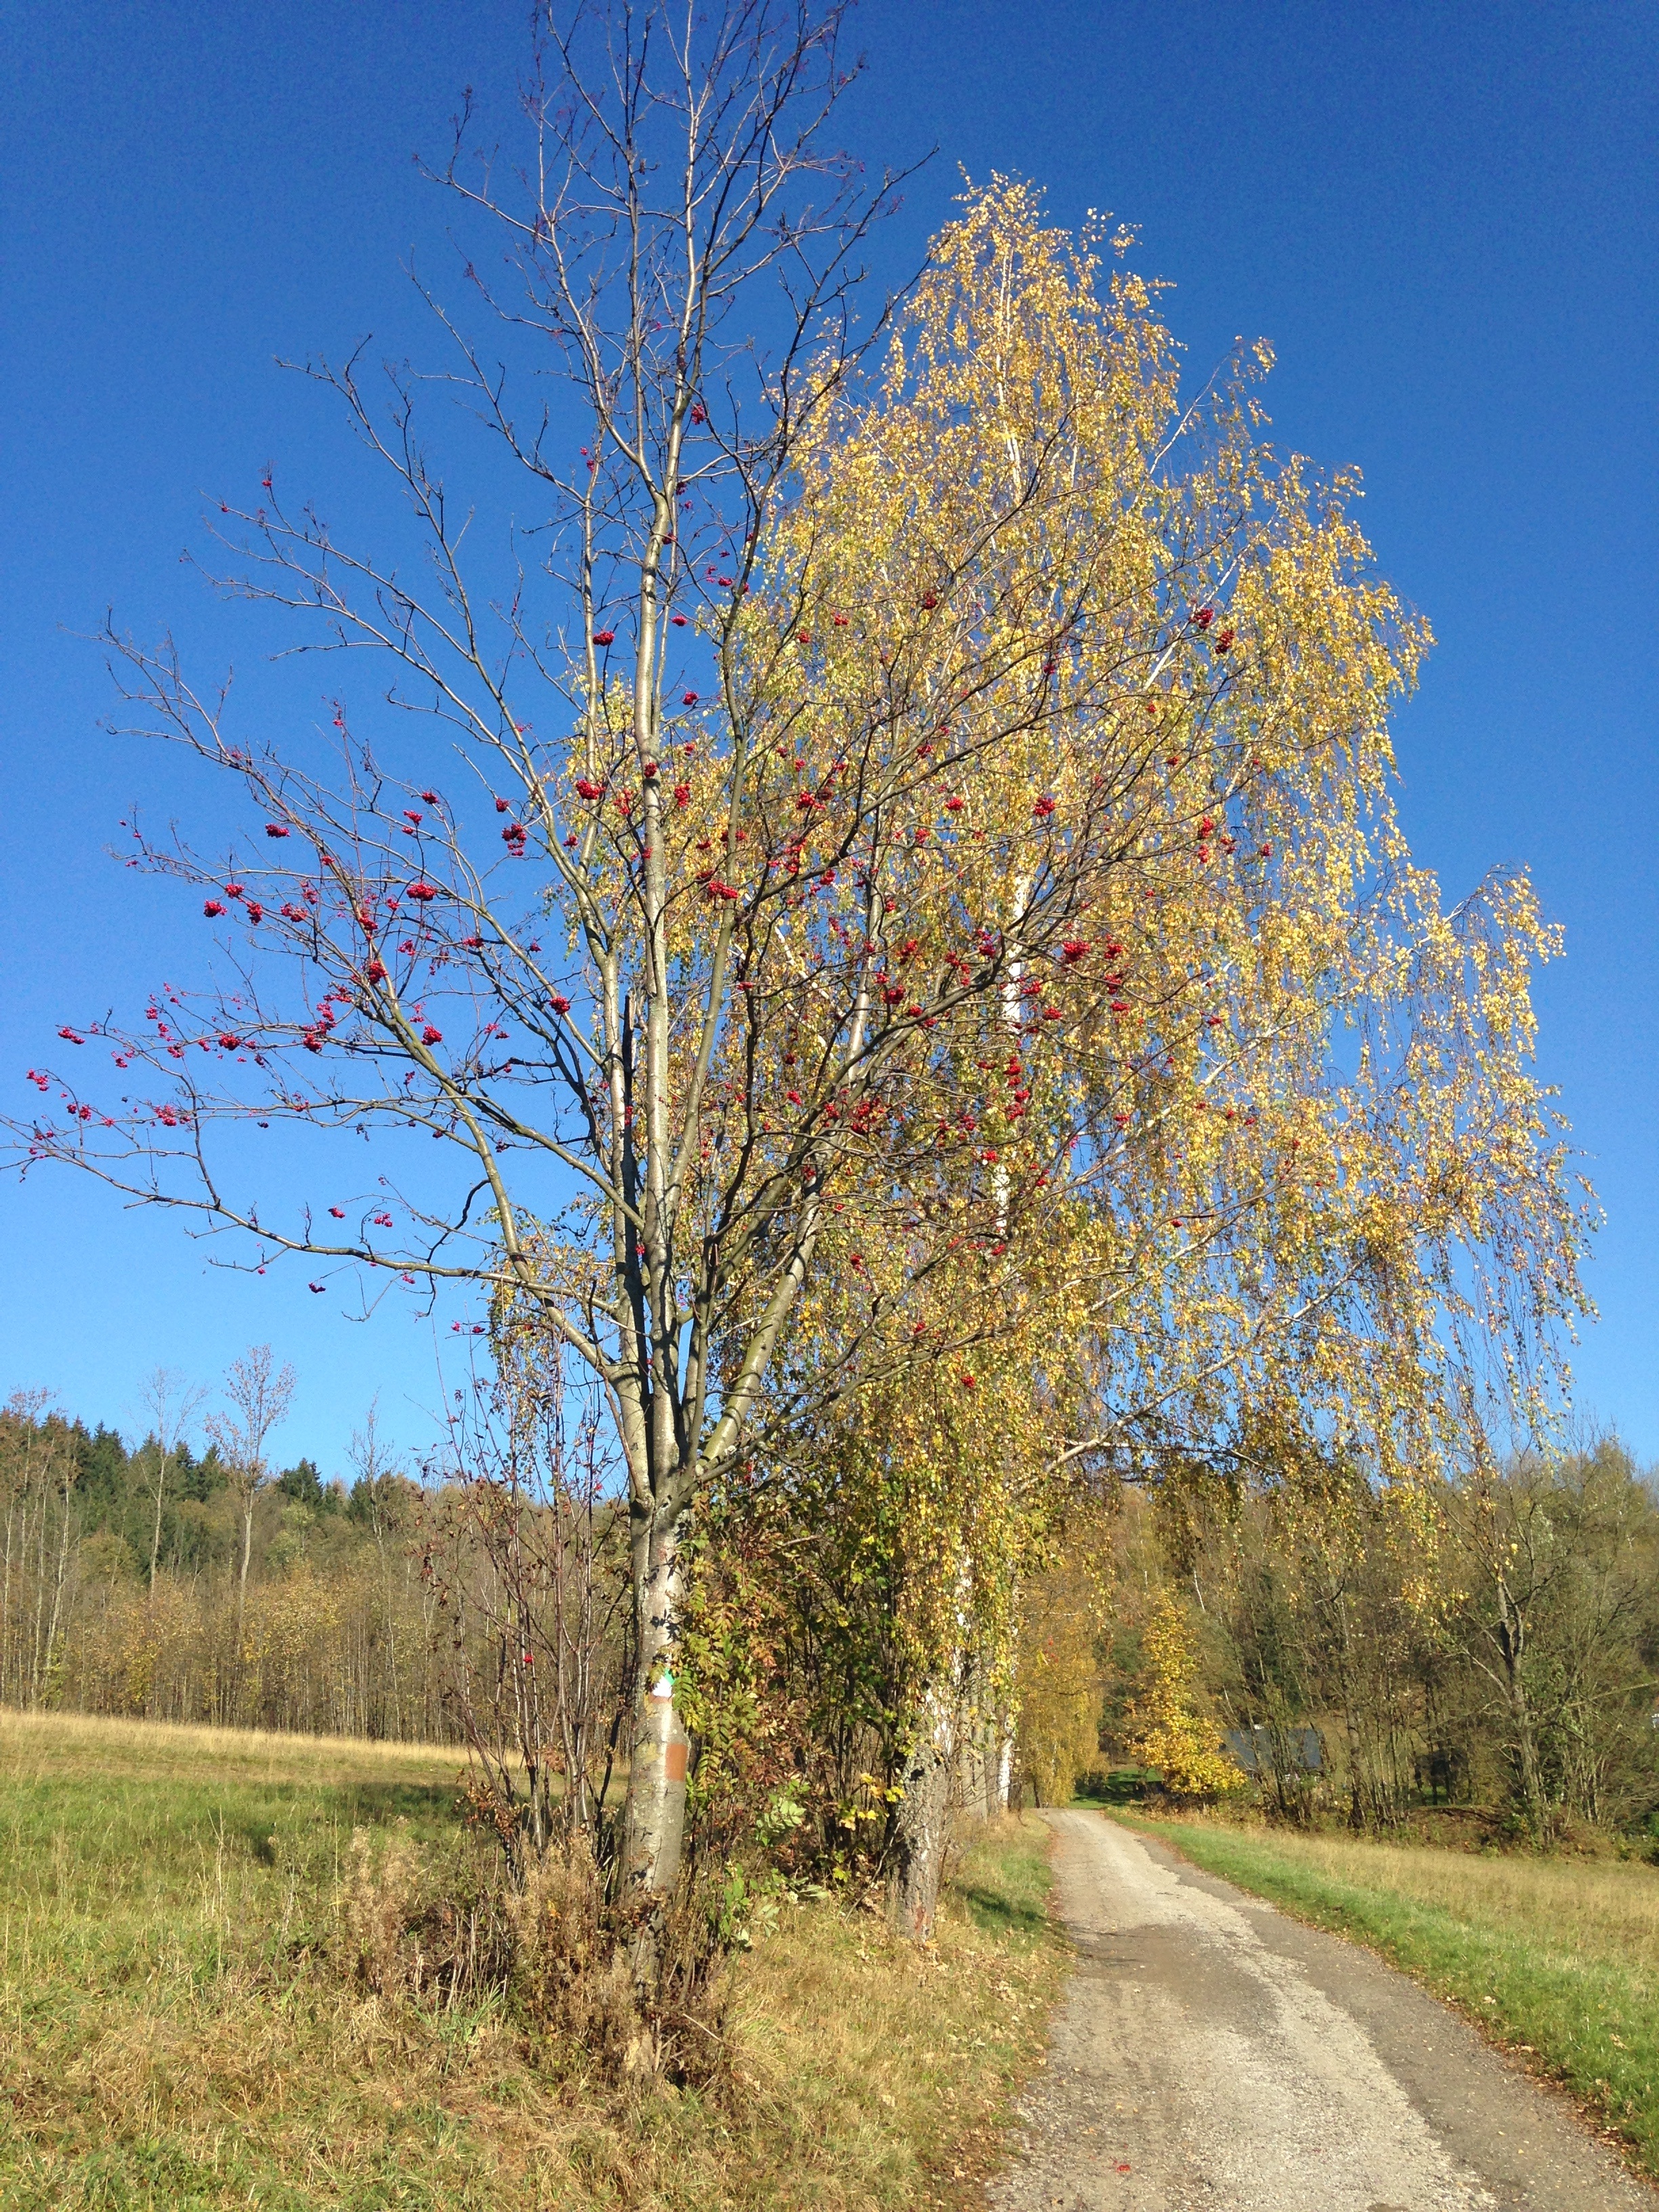
landscape, tree, path, branch, plant, meadow, prairie, leaf, flower, birch, autumn, season, blue sky, shrub, deciduous, grove, woodland, ecosystem, flowering plant, woody plant, land plant